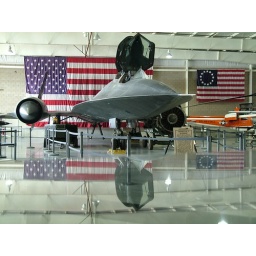
the SR-71 Blackbird, the most awesome airplane ever created by humankind, now attached firmly and eternally to the ground